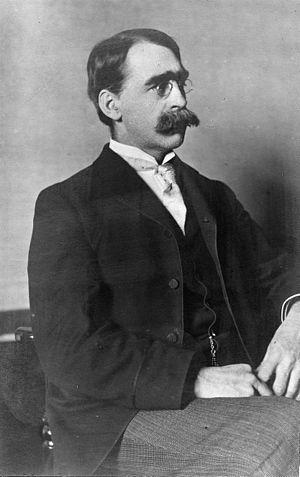
Carleton Wiggins, né le 4 mars 1848 à Harriman dans l'état de New York et décédé le 11 juin 1932 à Old Lyme dans l'état du Connecticut aux États-Unis, est un peintre américain, spécialisé dans la peinture de paysage et la représentation du bétail, notamment des bovins et des moutons.